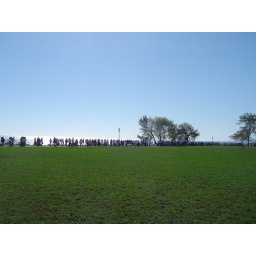
walking by the lake front in chicago for a great cause